William Reed Ltd

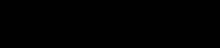

William Reed is a digital, high value data, and events business serving the food and drinks sector. By 2021, it had offices in five locations – Crawley, London, Montpellier, Singapore and Chicago.